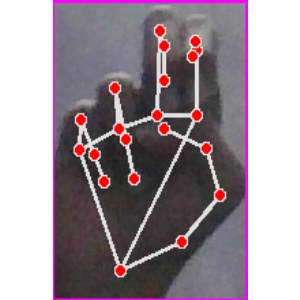
अक्षर: ह